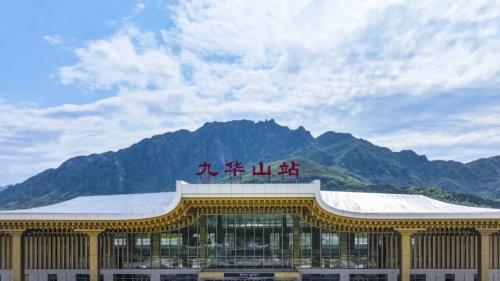
地标名称：九华山站
所在城市：池州市·青阳县